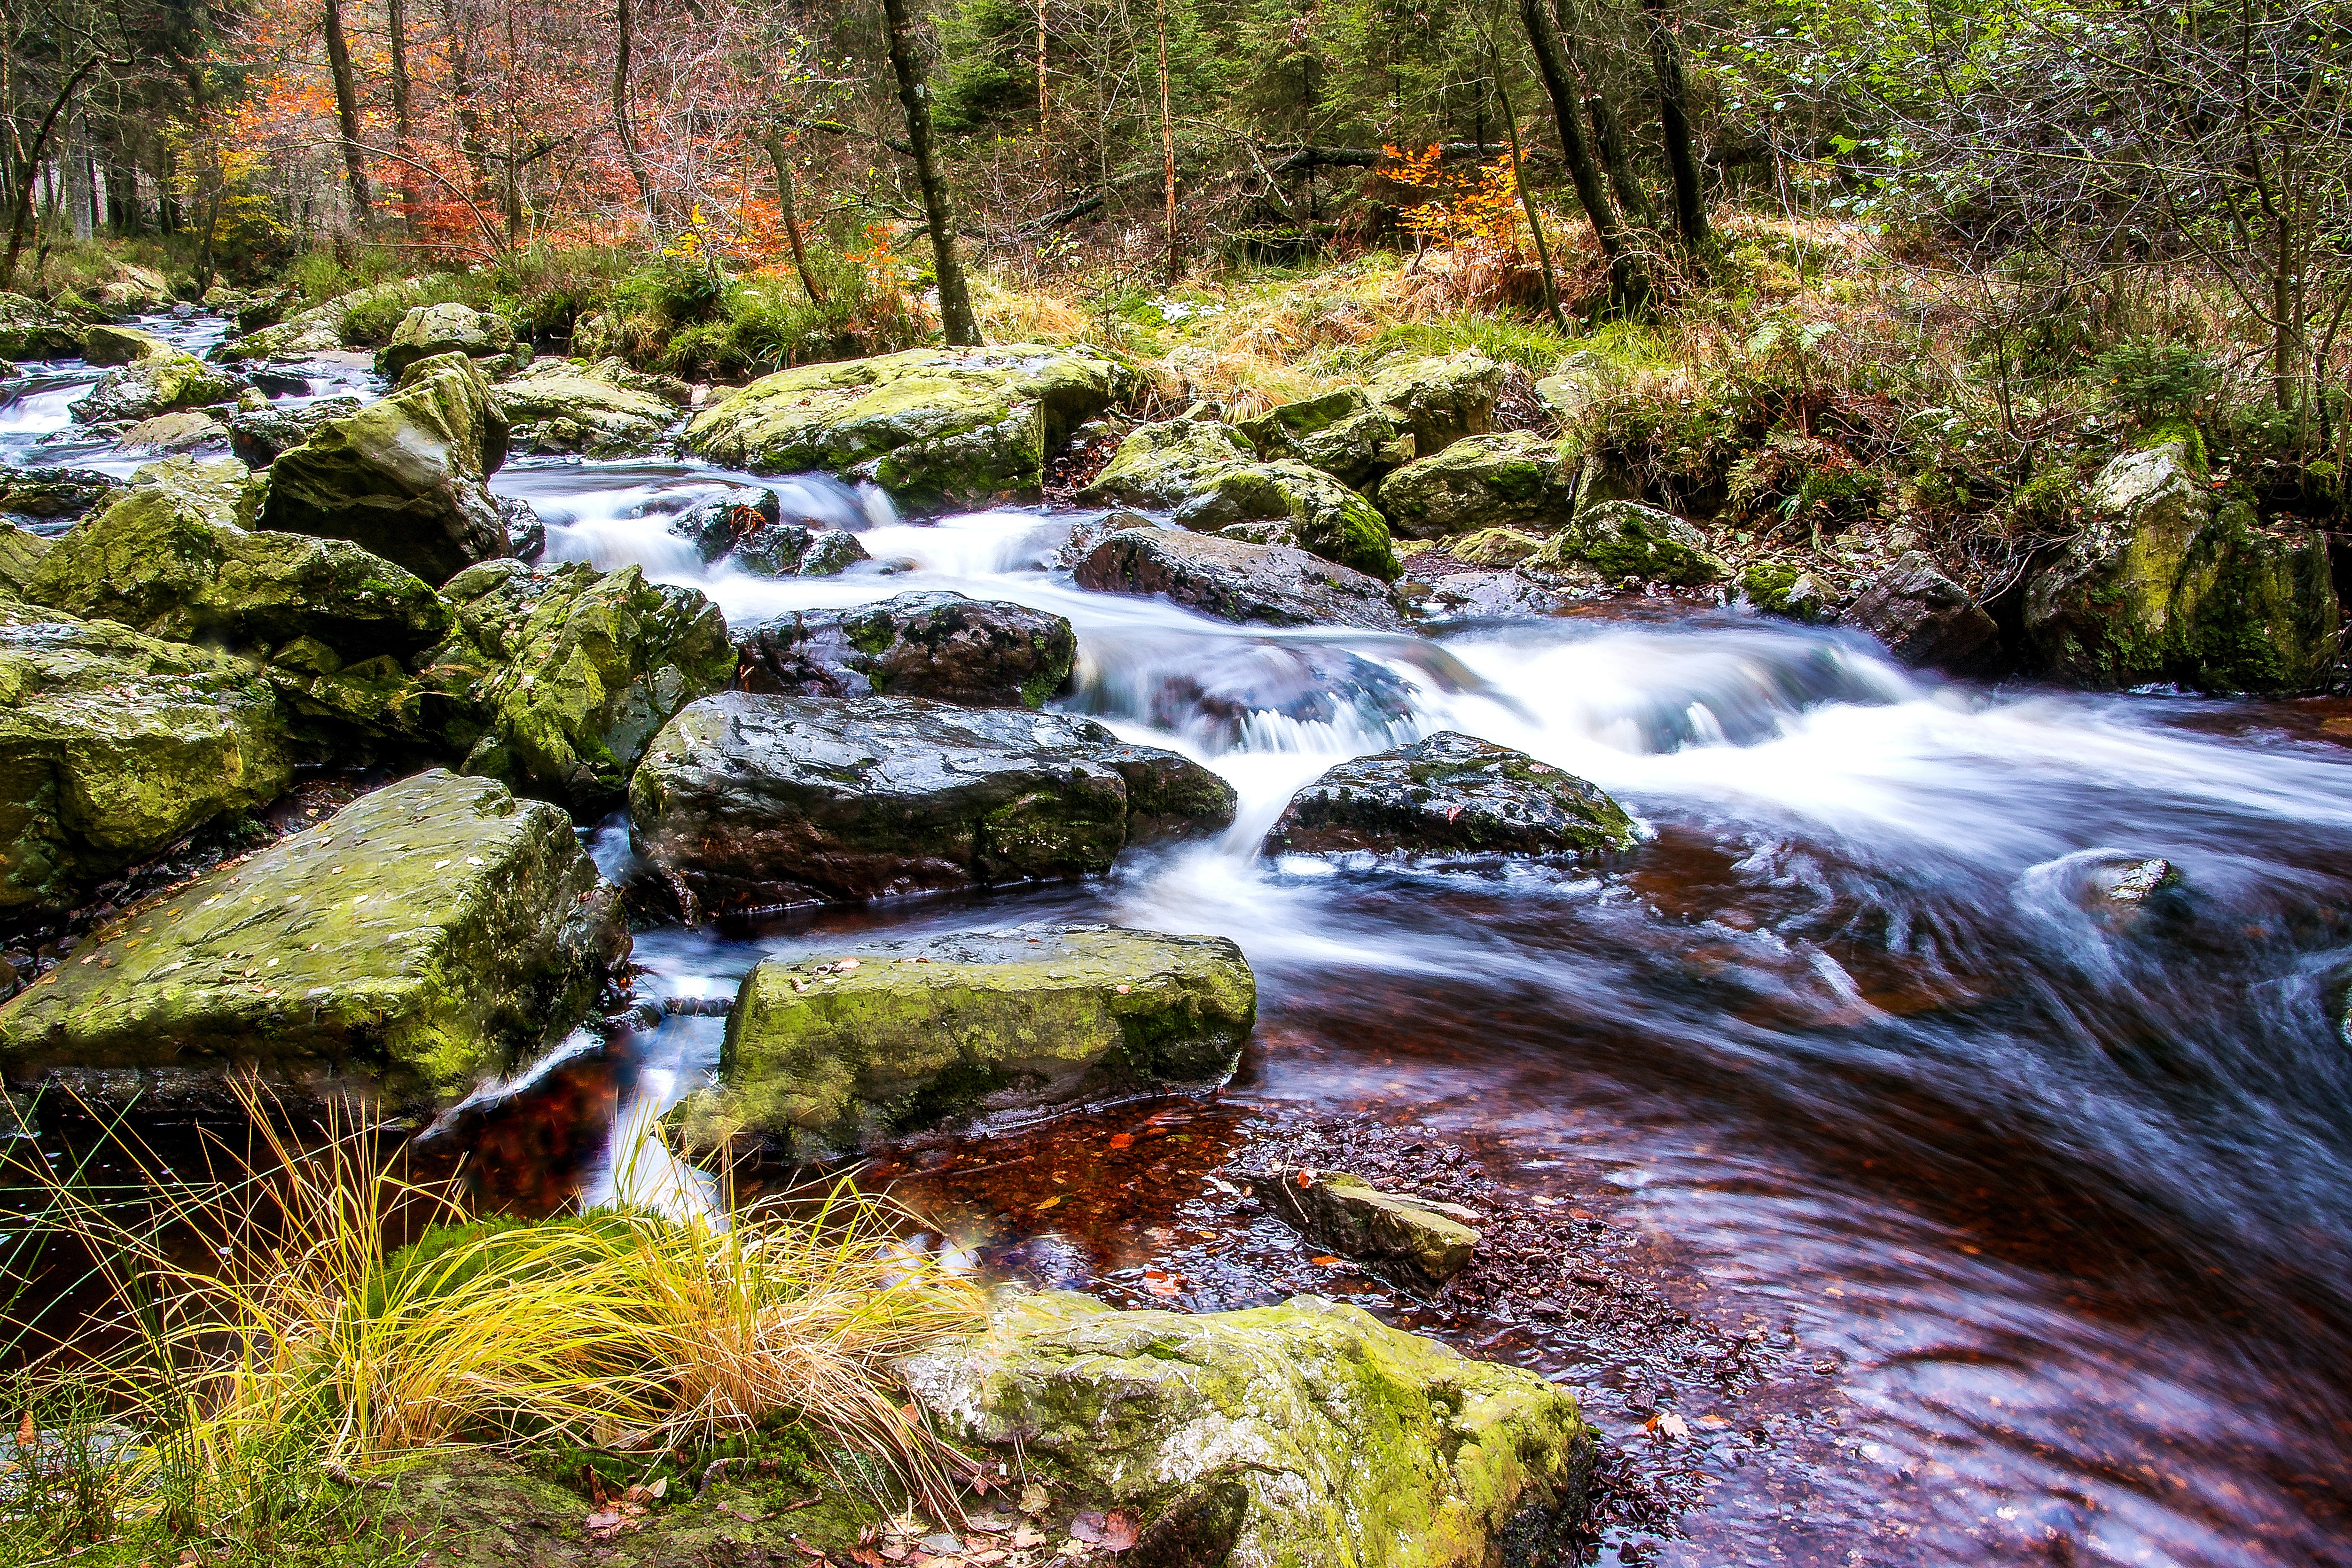
river, bach, water, flow, idyllic, waters, shrubs, trees, nature, creek, stones, boulders, splash, water running, mood, autumn mood, natural, with mossy stones, tooth of time, silent, rest, grasses, forest, river la hoegne, east belgium